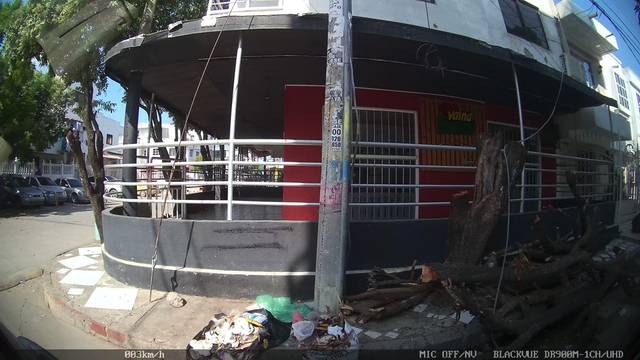
Region: Colombia
Coordinates: 10.38, -75.498